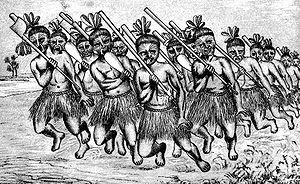
Le haka est une danse chantée, un rituel pratiqué par les Maoris lors de conflits, de manifestation de protestation, de cérémonies ou de compétitions amicales pour impressionner les adversaires. Les Maoris l'ont rendu mondialement célèbre par l'intermédiaire de l'équipe de rugby à XV de Nouvelle-Zélande, les All Blacks, qui l'interprètent avant leurs matchs depuis 1905.